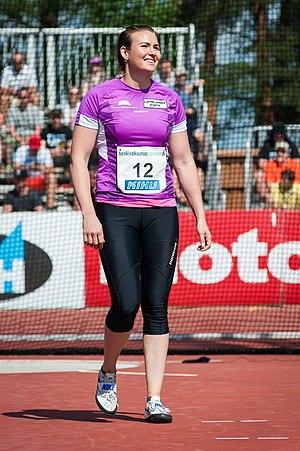
Sanna Kämäräinen est une athlète finlandaise, spécialiste du lancer de disque.